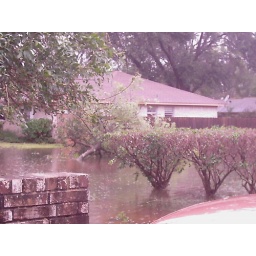
that tree in the middle of our street